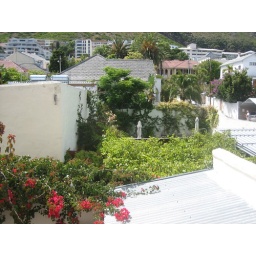
My first view of Africa in daylight... looking out my bedroom window towards Signal Hill.